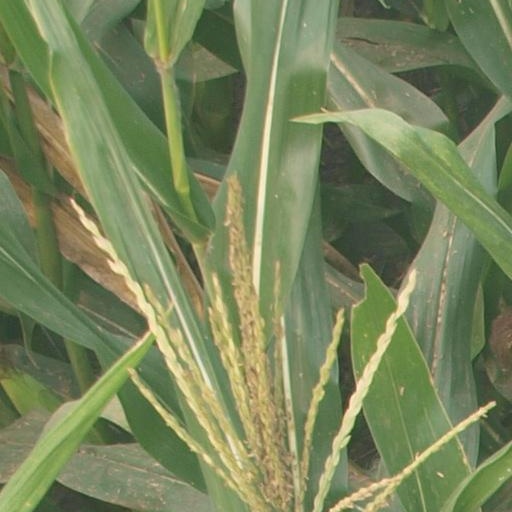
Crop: maize; corn